Bernese Oberland Railway

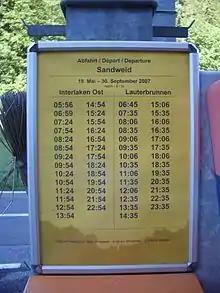
A departure board showing clock-face scheduling on the line

Like all Swiss railways the BOB operates to a clock – face timetable offering connections from the main line at Interlaken and, at its upper terminals, to the Wengernalpbahn.